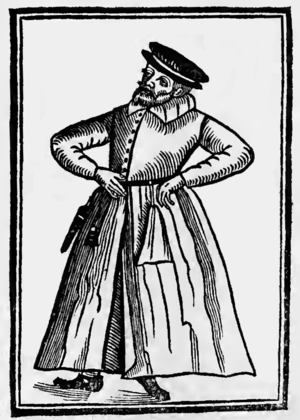
Robert Armin sans doute dans le rôle de Tutch (The History of the Two Maids of More-clacke)
Robert Armin était un acteur anglais, membre de la troupe du lord chambellan, dont faisait aussi partie Shakespeare. Il en devint le comique principal après le départ de William Kempe vers 1600. Dramaturge, il a écrit aussi la comédie The Two Maids of More Clacke, ainsi que Folle upon Foole, A Nest of Ninnies et The Italian Taylor and his Boy.
Le théâtre élisabéthain désigne les pièces de théâtre écrites et interprétées en Angleterre, principalement à Londres, depuis 1562 jusqu'à l'interdiction des représentations théâtrales par le Parlement en 1642, qui a conduit à la fermeture et à l'abandon des théâtres. Cette période englobe le règne de la reine Élisabeth Iʳᵉ, d'où le nom de théâtre élisabéthain, celui de Jacques Iᵉʳ, et enfin celui de Charles Iᵉʳ. Dans ces deux derniers cas, on précise parfois théâtre jacobéen et théâtre caroléen.